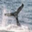
Label: whale